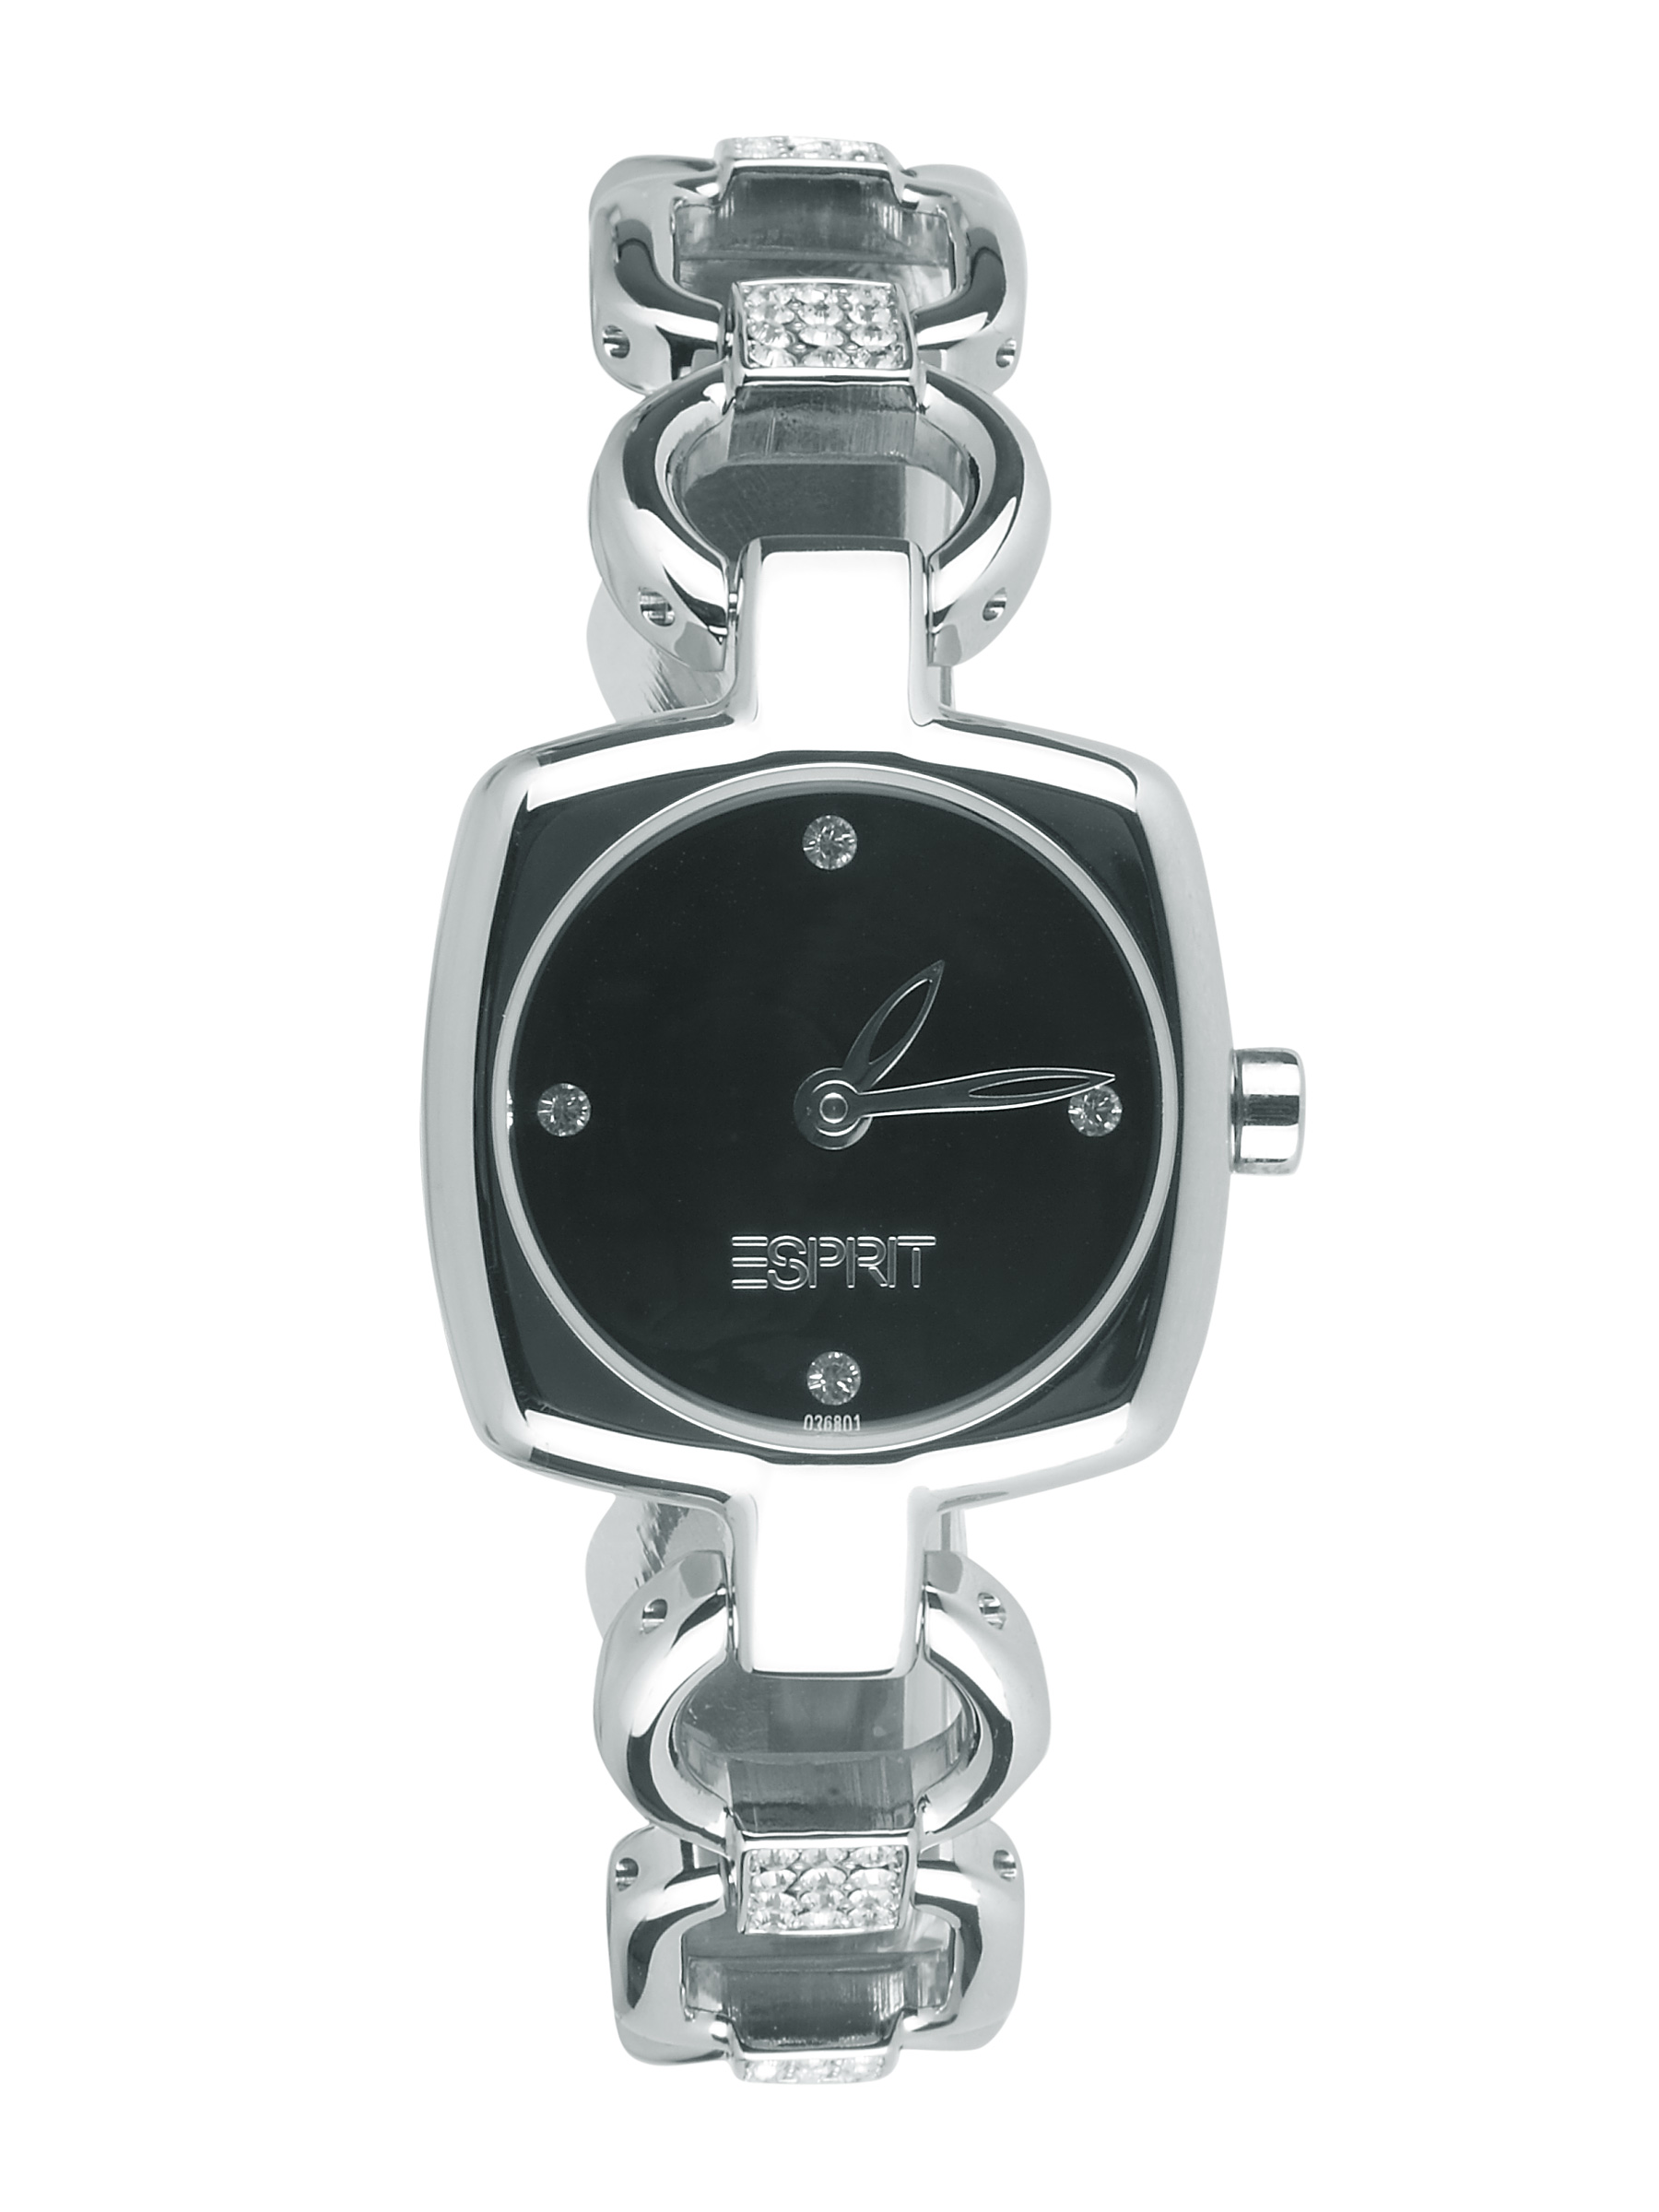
Esprit Women Cinecitta Black Steel Watches
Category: Accessories / Watches / Watches
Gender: Women
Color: Steel
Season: Winter 2016
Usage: Casual